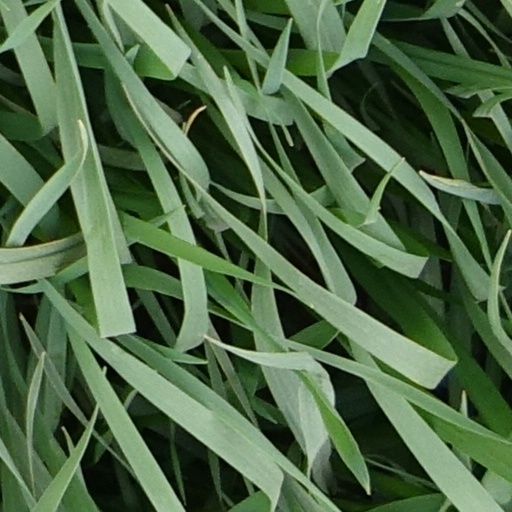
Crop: wheat